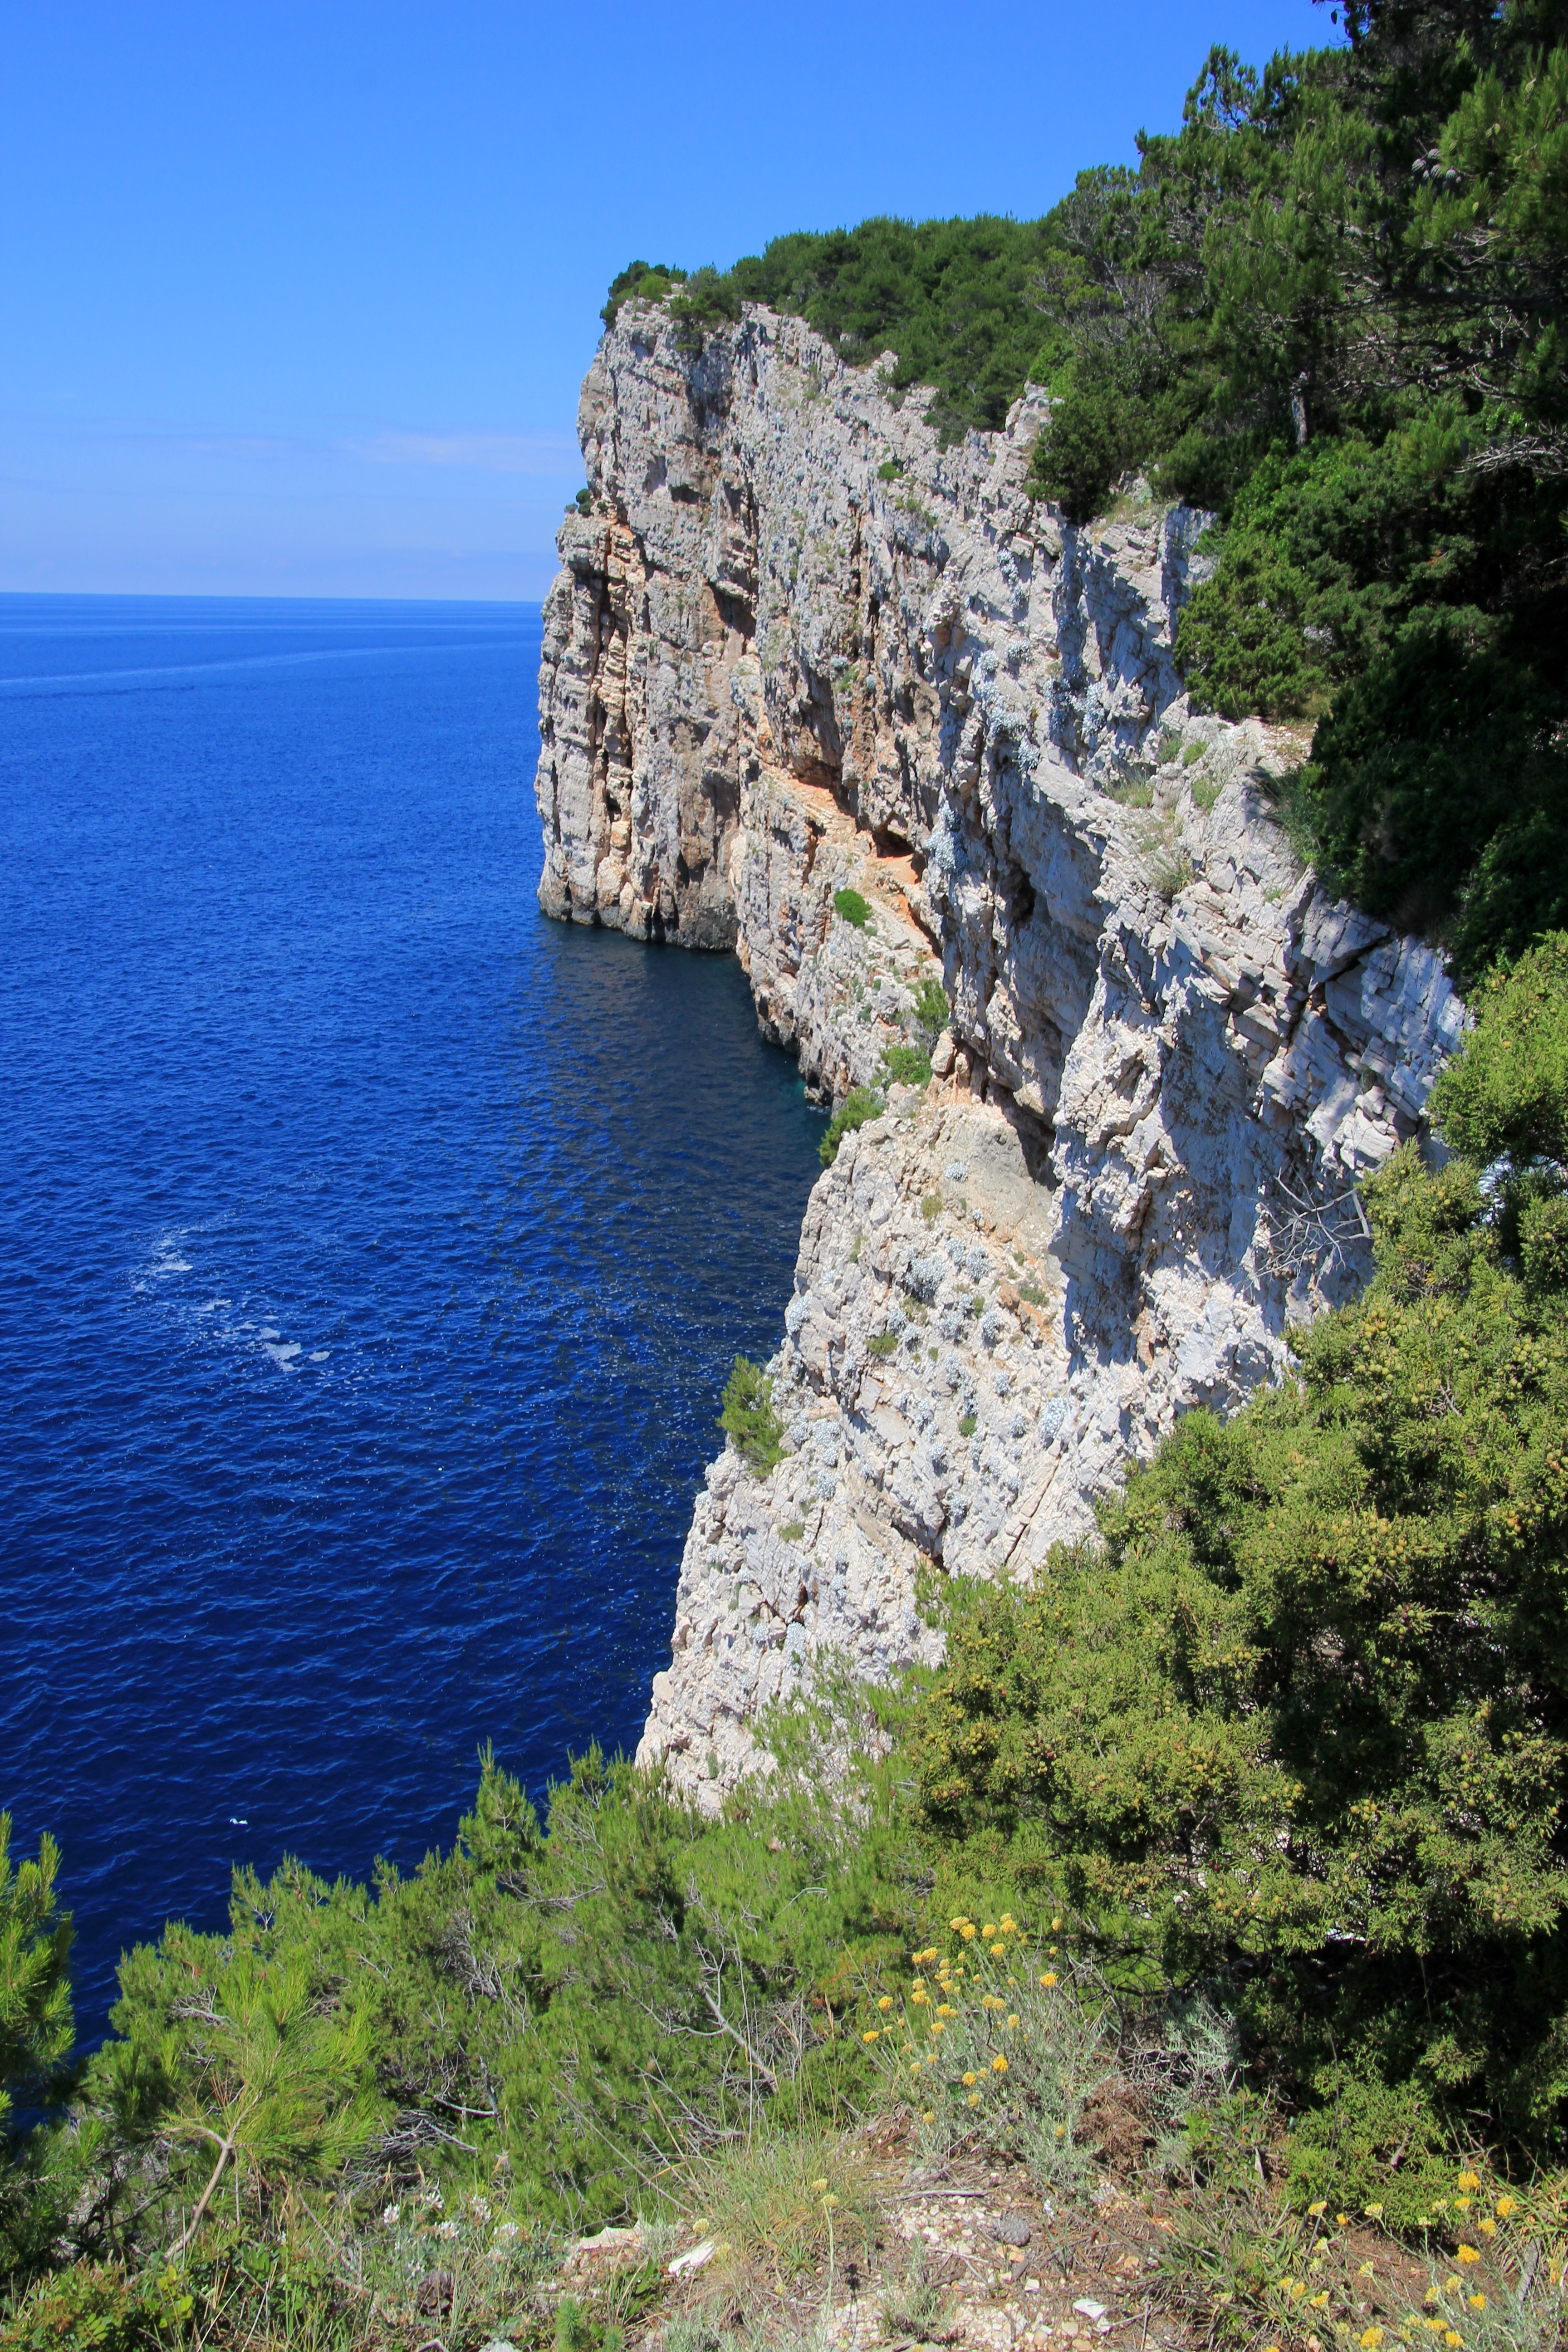
sea, coast, tree, water, nature, rock, formation, cliff, bay, blue, fjord, terrain, national park, croatia, geology, cape, landform, kornati islands, geographical feature